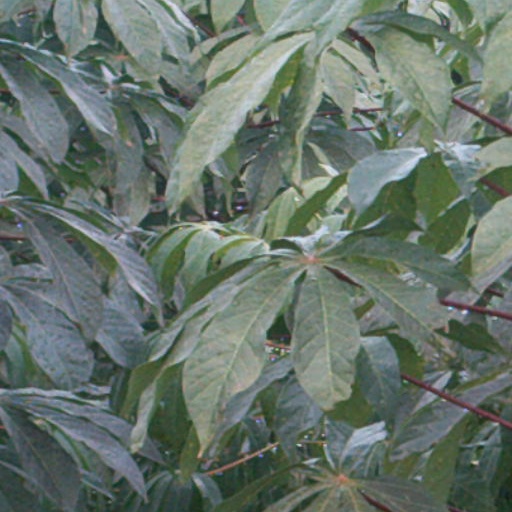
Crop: cassava